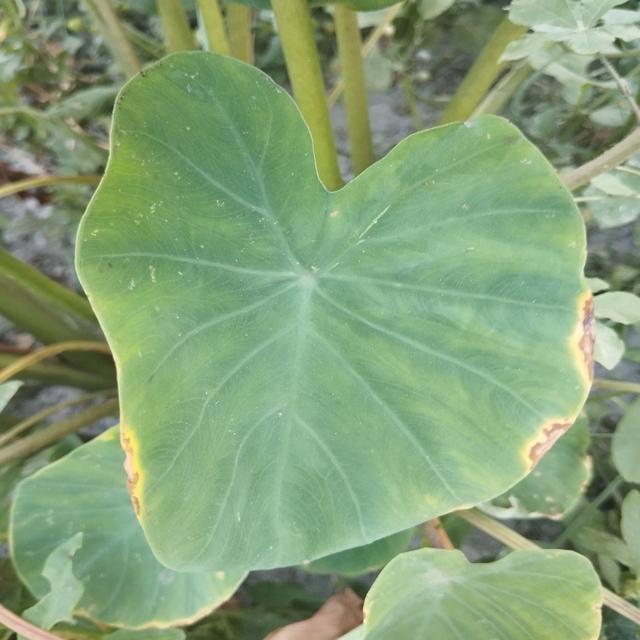
Label: Mid_Blight